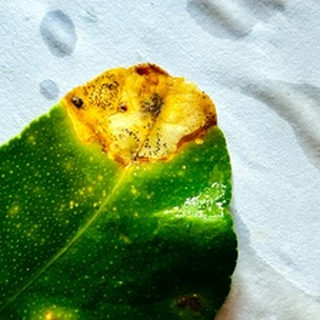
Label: lemon_citrus_canker